Describe the emotion expressed in this image:  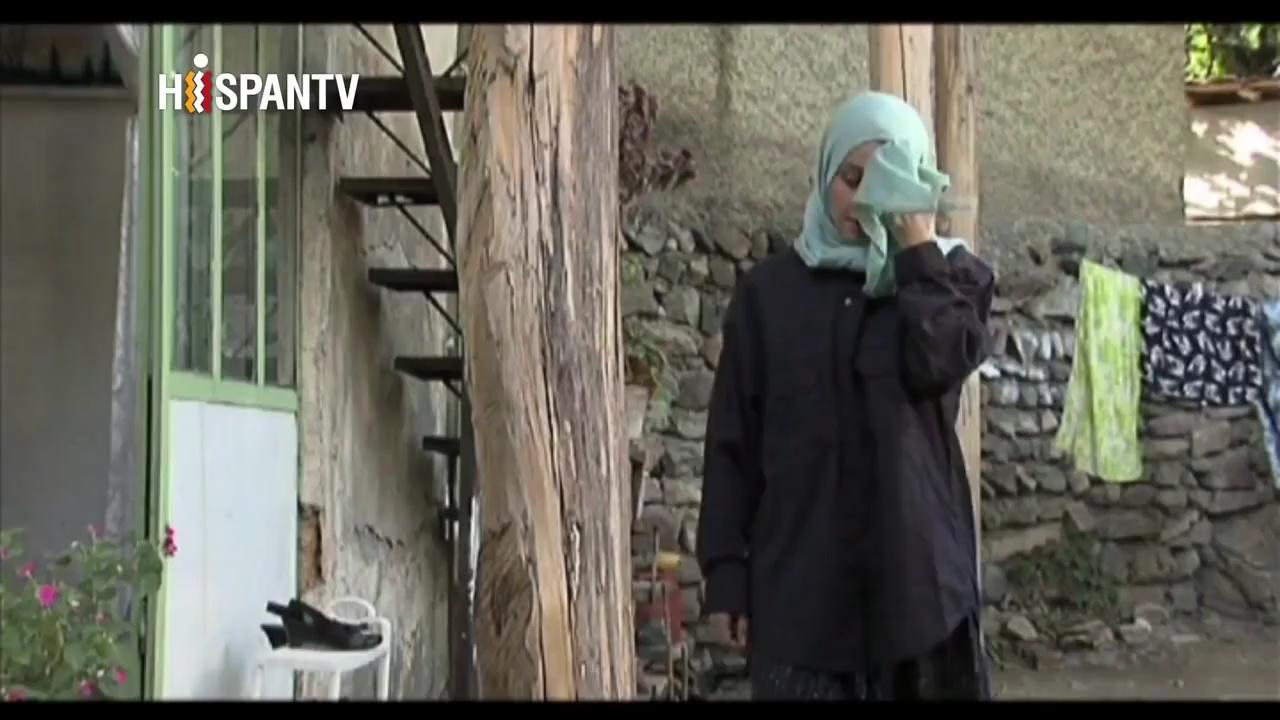
This person displays Fear, valence and arousal with low intensity.